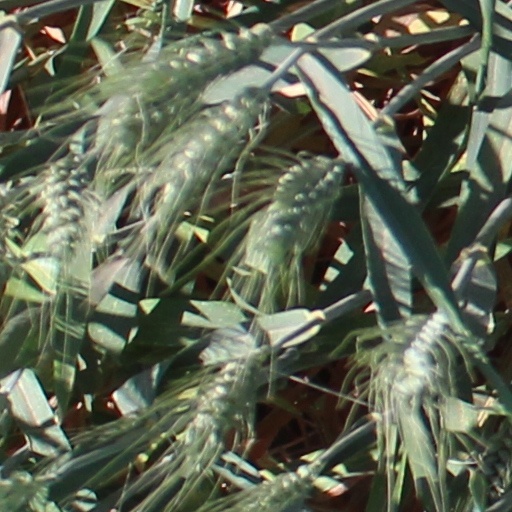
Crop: wheat